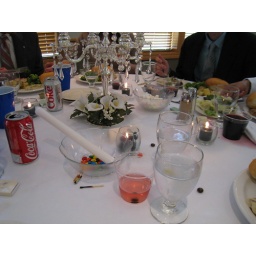
Yes, there is a candle in that bowl of M&amp;amp;Ms.